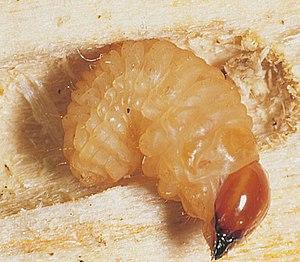
Cryptorhynchus lapathi, le charançon du saule, est une espèce d’insectes de l'ordre des Coléoptères, de la famille des Curculionidae, de la sous-famille des Molytinae.